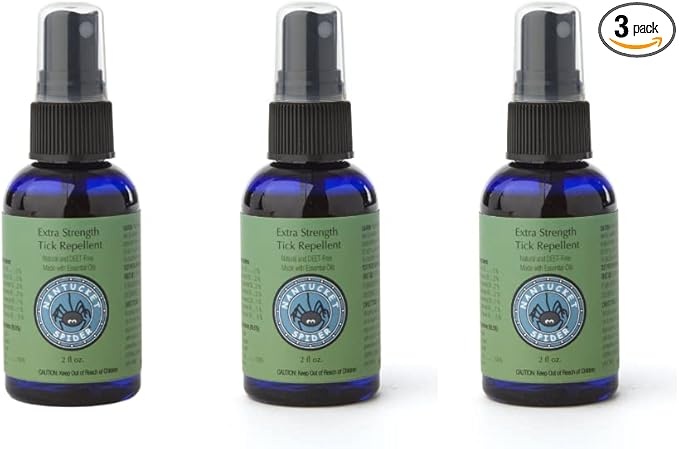
Nantucket Spider Extra Strength Tick Repellent Spray - 2 fl oz, Pack of 3 | DEET Free, Natural Tick Repellent for Humans | Made with Organic Essential Oils
Overview Brand : Nantucket Spider Scent : Vanilla Item Volume : 2 Fluid Ounces Material Feature : Natural Item Form : Lotion
Brand: NantucketSpider
Category: Home & Garden > Household Supplies > Pest Control > Repellents > Household Insect Repellents